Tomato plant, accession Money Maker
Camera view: vertical (180 deg); turntable rotation: 300 degrees
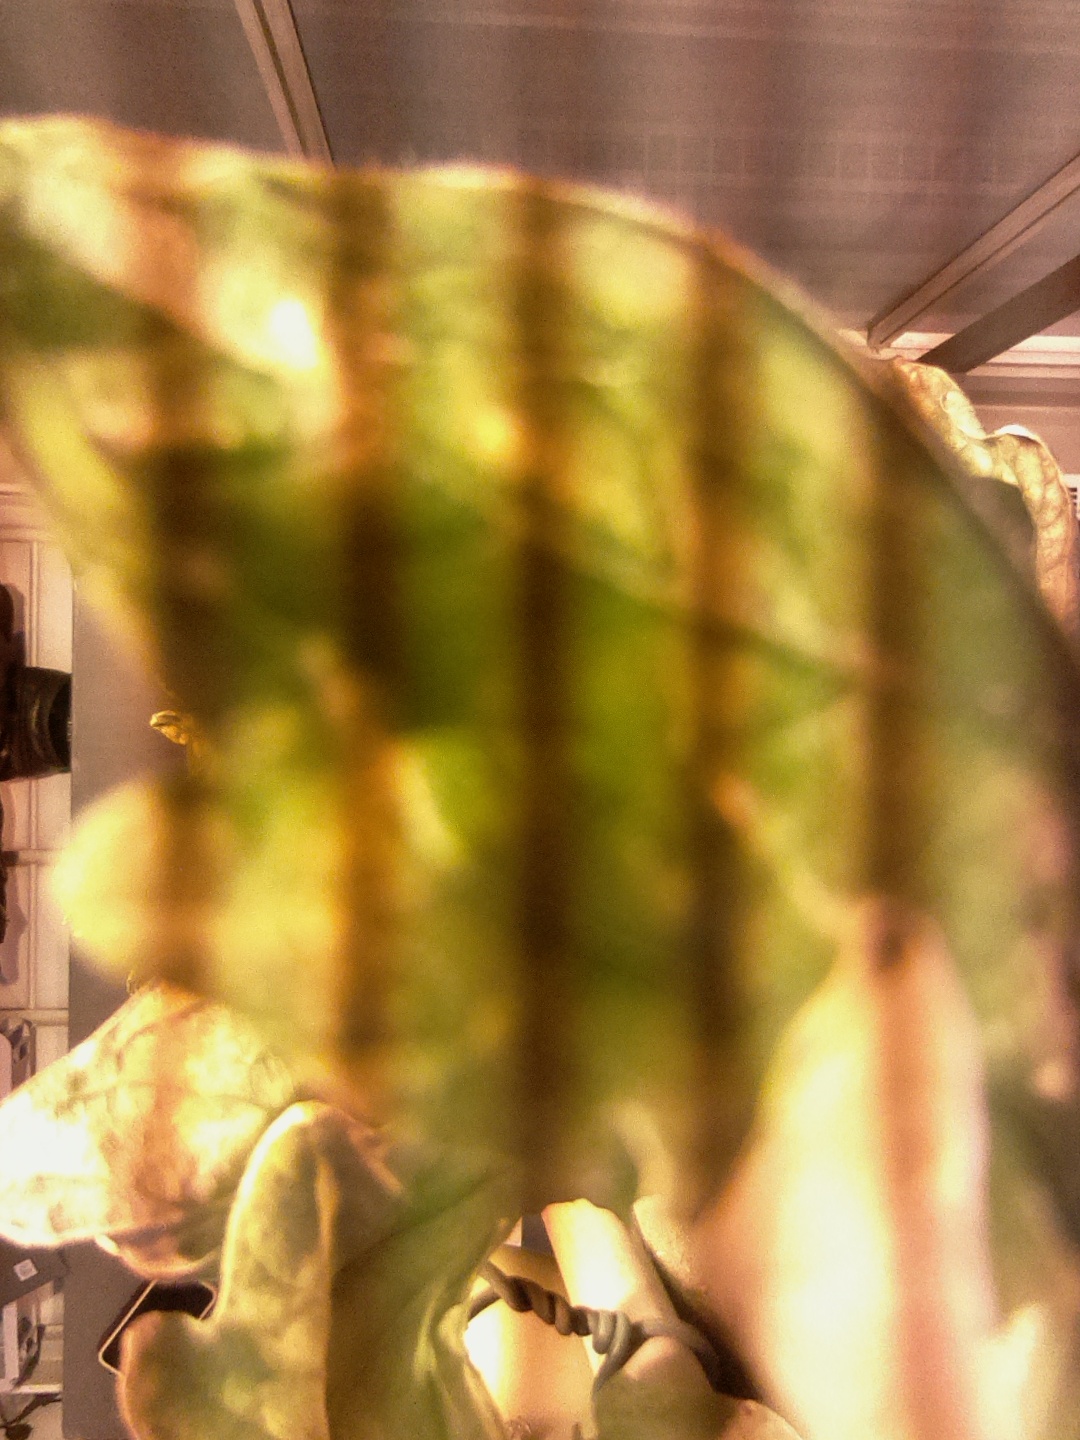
BBCH growth stage 84: 40%-50% of fruits show typical fully ripe color